Lenglen–Mallory match at the 1921 U.S. National Championships

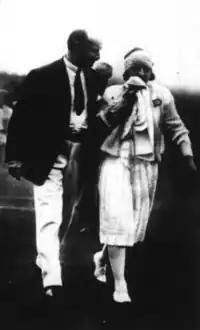
Lenglen walking off the court with FFT vice president Albert de Joannis after retiring against Mallory

Following the match, Lenglen withdrew from the doubles event, which she had entered with Mallory as her partner. Her retirement in singles was not well received by fans or journalists. In particular, sportswriters believed she retired because she did not believe she could win, not because she was ill. They coined a phrase "cough and quit" that became popular at the time for describing someone who needed an excuse to avoid losing. The fact that Lenglen was seen dancing later that night further propagated the idea that she was faking an illness. Nonetheless, a doctor visited her later that week and recommended that she rest for eight days before resuming training. Although the French Tennis Federation (FFT) accepted Lenglen's statement that she was sick, Albert de Joannis, the vice president of the FFT who had accompanied Lenglen on the trip, believed Lenglen was feigning illness and resigned over the stance the FFT had taken. After multiple canceled exhibition matches, Lenglen returned to play a practice session on August 30 but again became ill. She made her only two exhibition appearances in mixed doubles on September 10–11. After still dealing with sickness, plans to have Lenglen enter other tournaments or play an exhibition against Mallory never materialized. She left the United States on September 21.